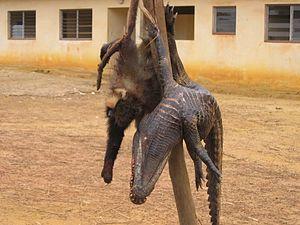
Viande de brousse en vente sur un bord de route, Gabon 2006.